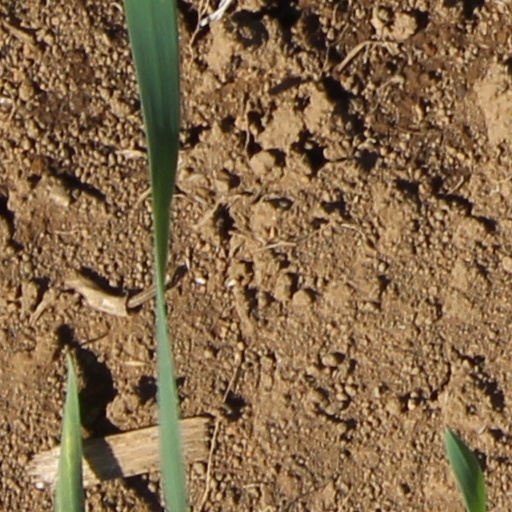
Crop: wheat